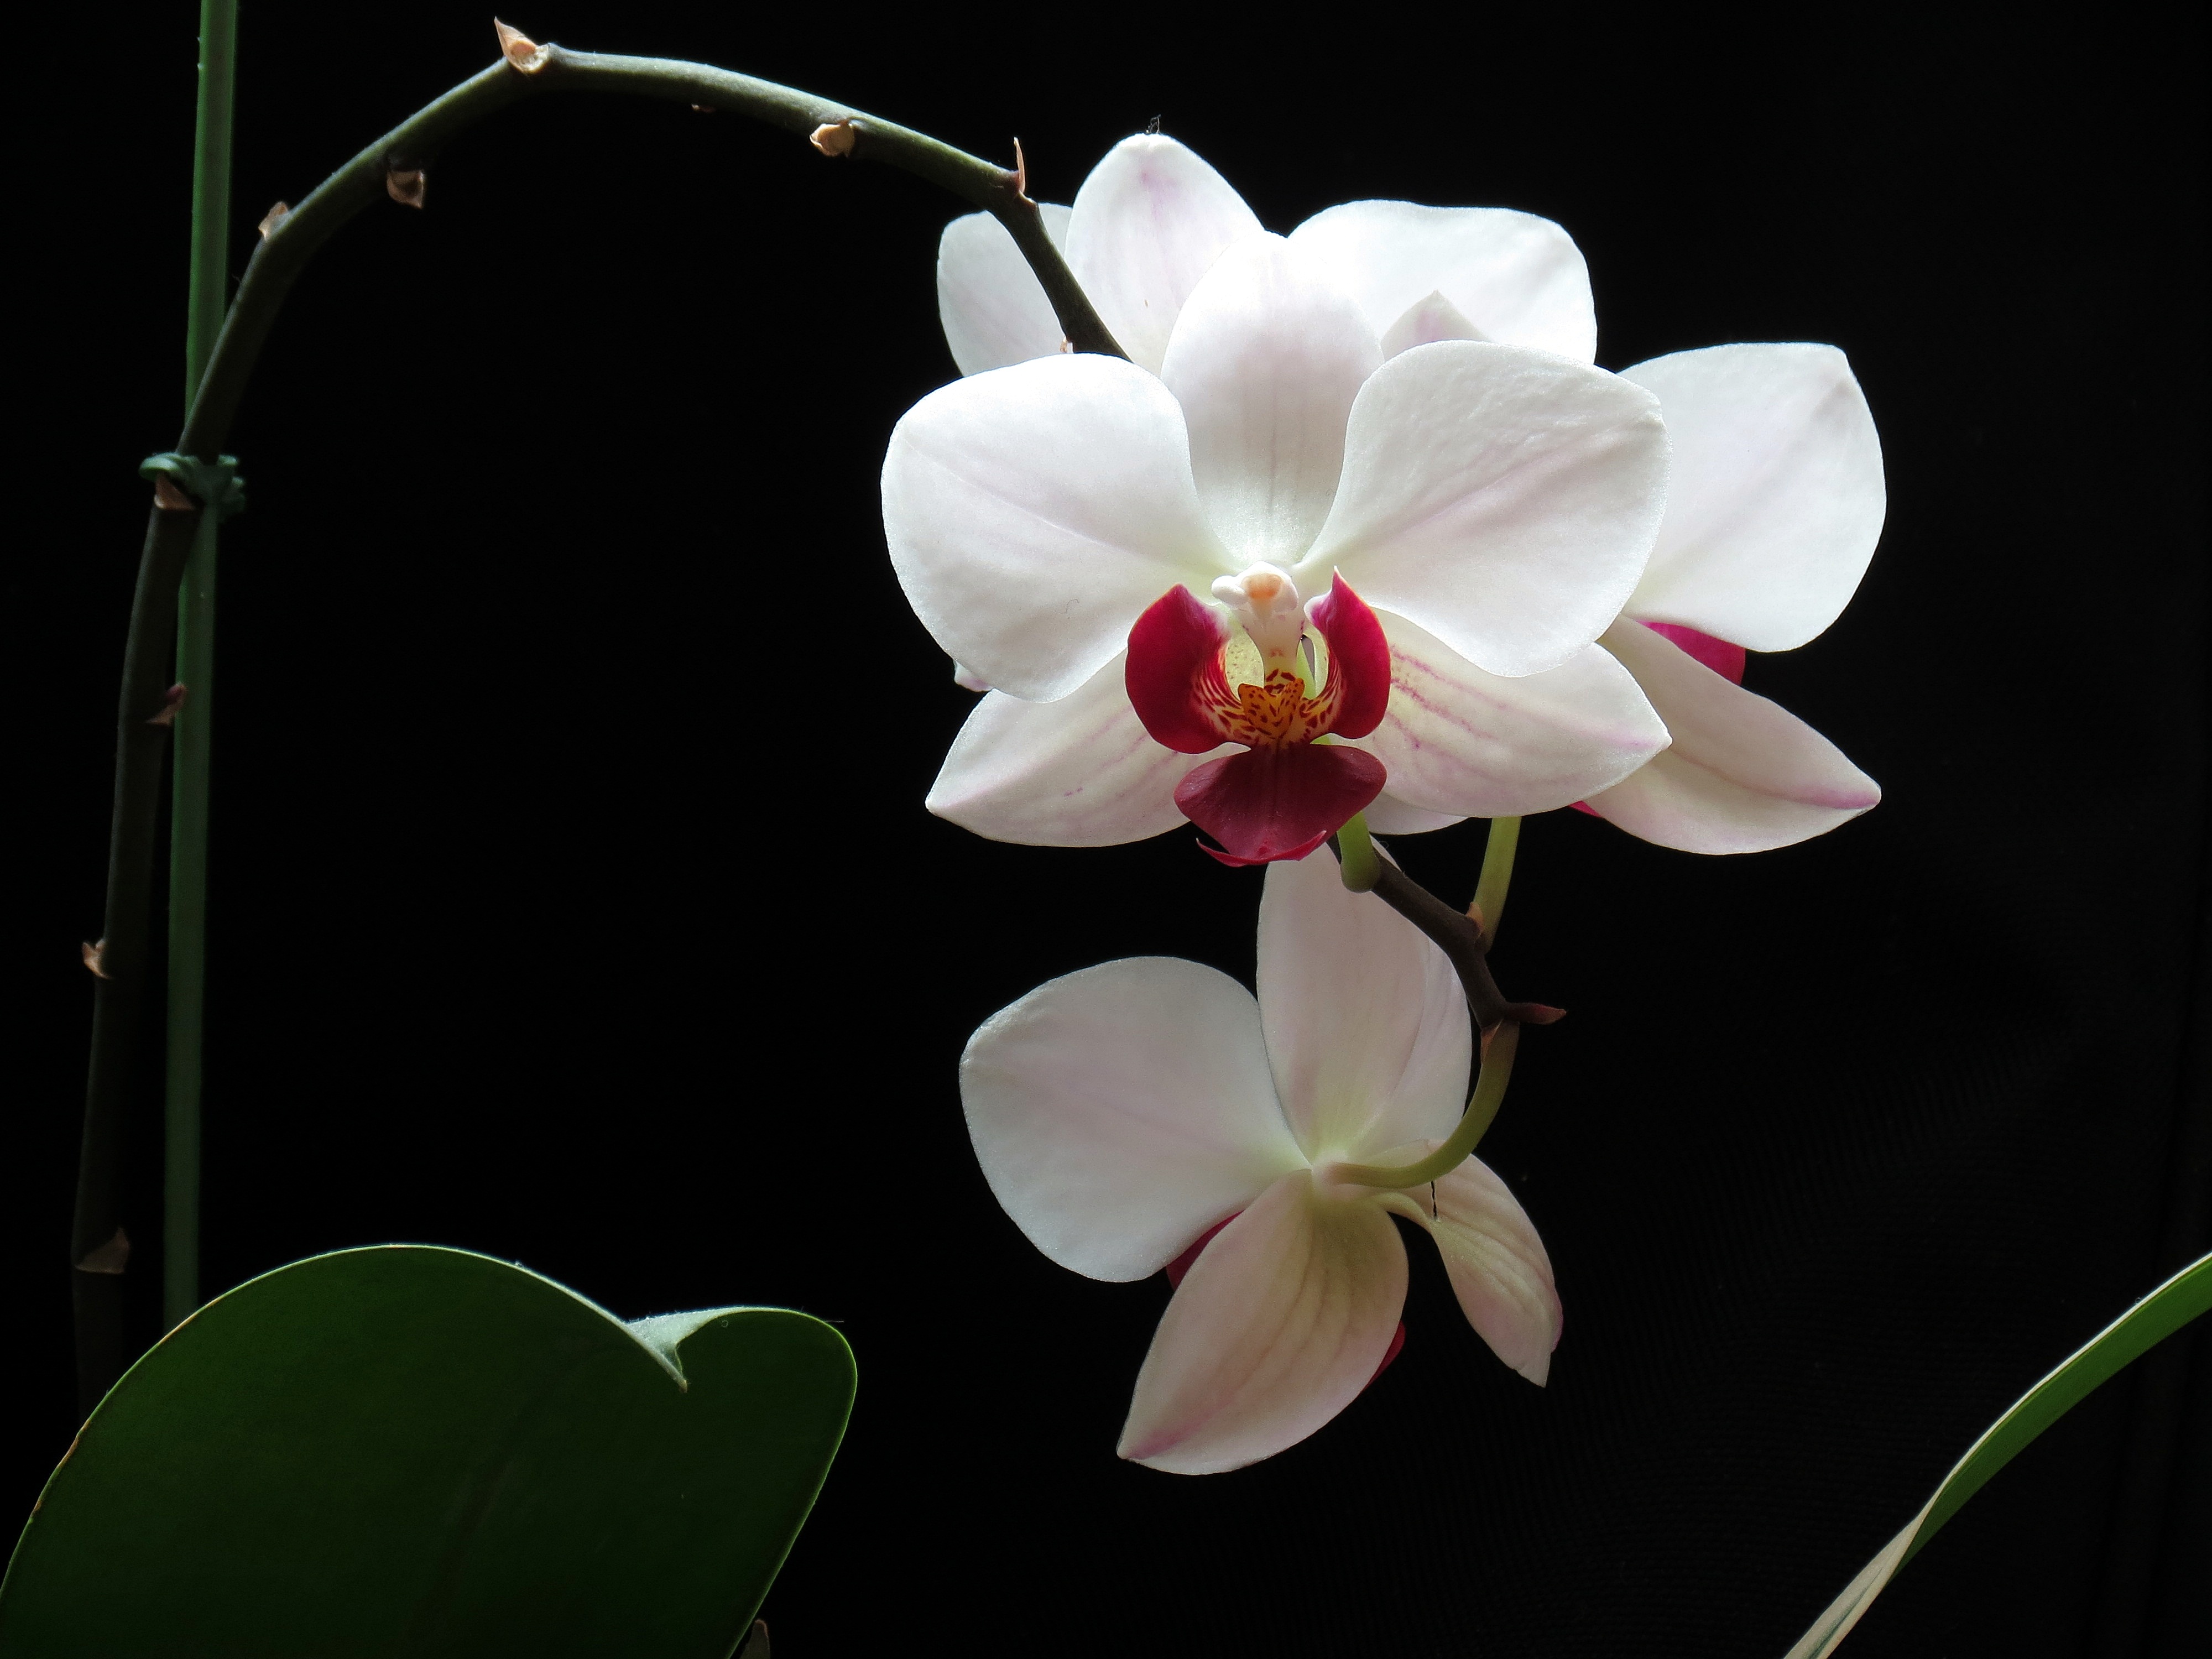
nature, blossom, plant, flower, petal, botany, flora, orchid, flowers, macro photography, flowering plant, cattleya, dendrobium, plant stem, land plant, moth orchid, christmas orchid, phalaenopsis equestris